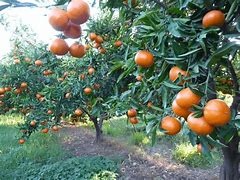
Label: mandarine